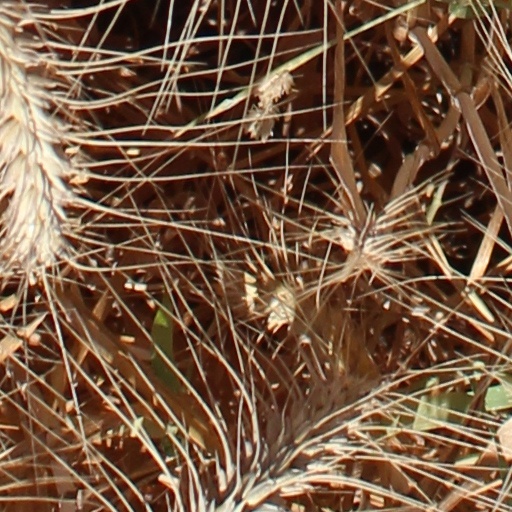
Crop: wheat